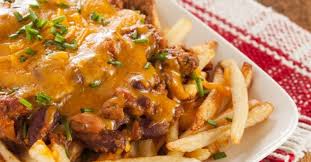
Waste category: biological